Kisaragi Station

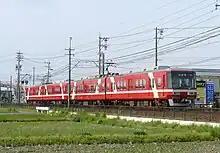
The Enshū Railway Line, the setting for the urban legend of Kisaragi Station.

The story about the train station was first posted on the internet forum 2channel in 2004. Since then, netizens have discussed the station's existence and shared possible sightings, with some rumoring that the urban legend was based on Saginomiya Station.